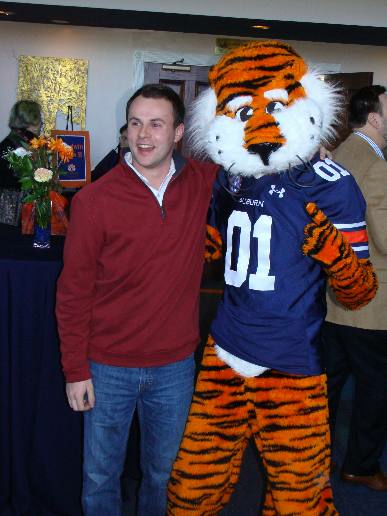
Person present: No